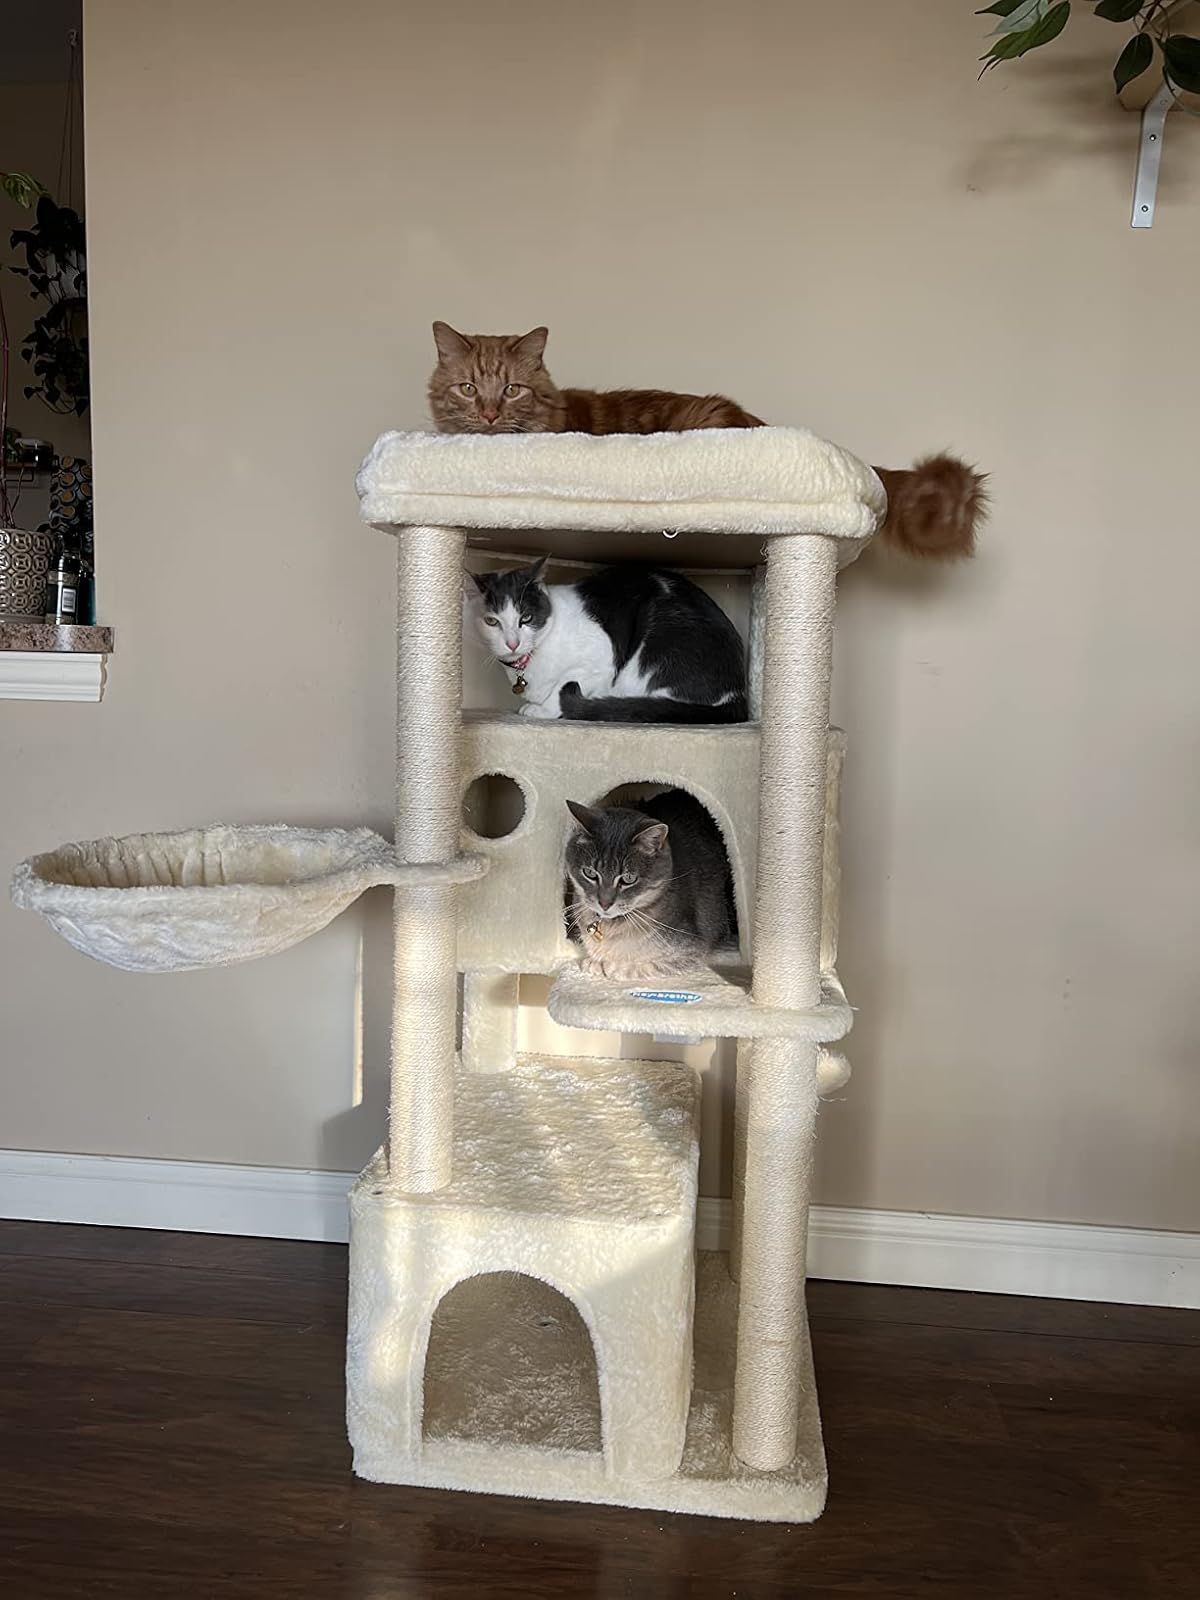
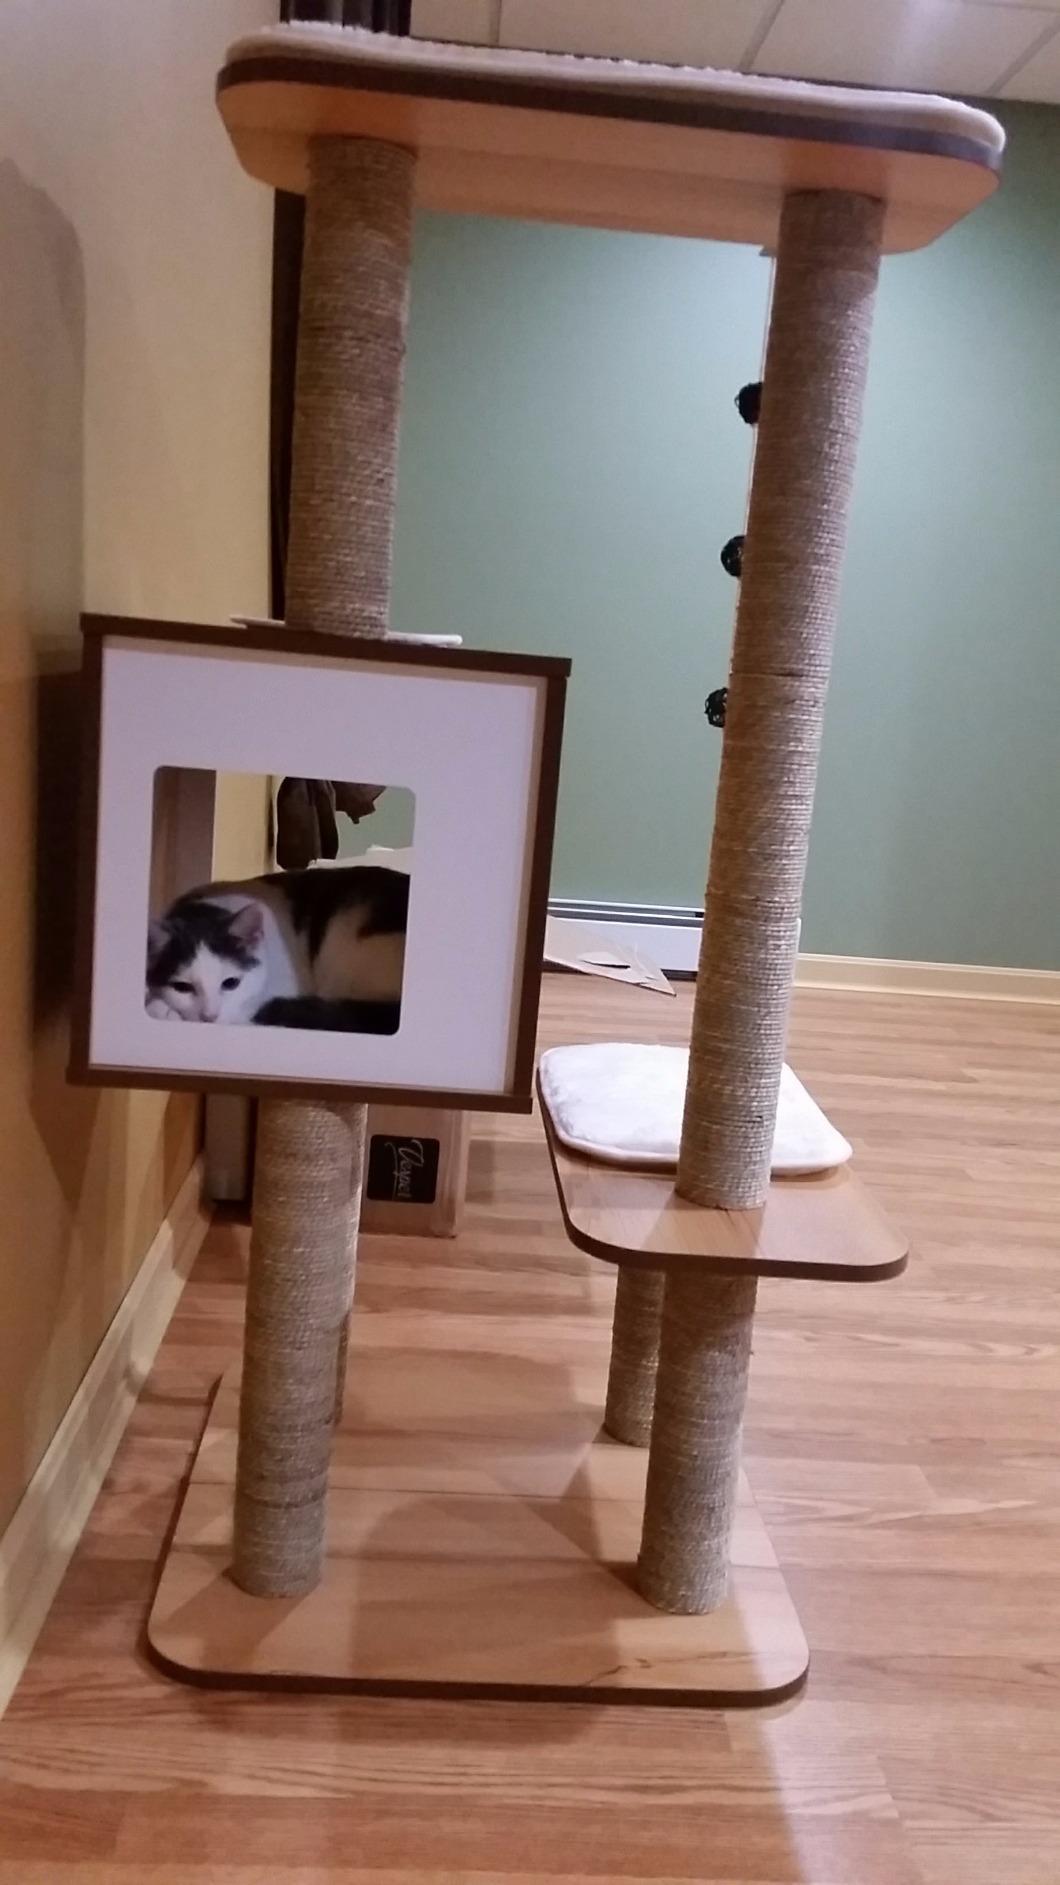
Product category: items_cat tree
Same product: no